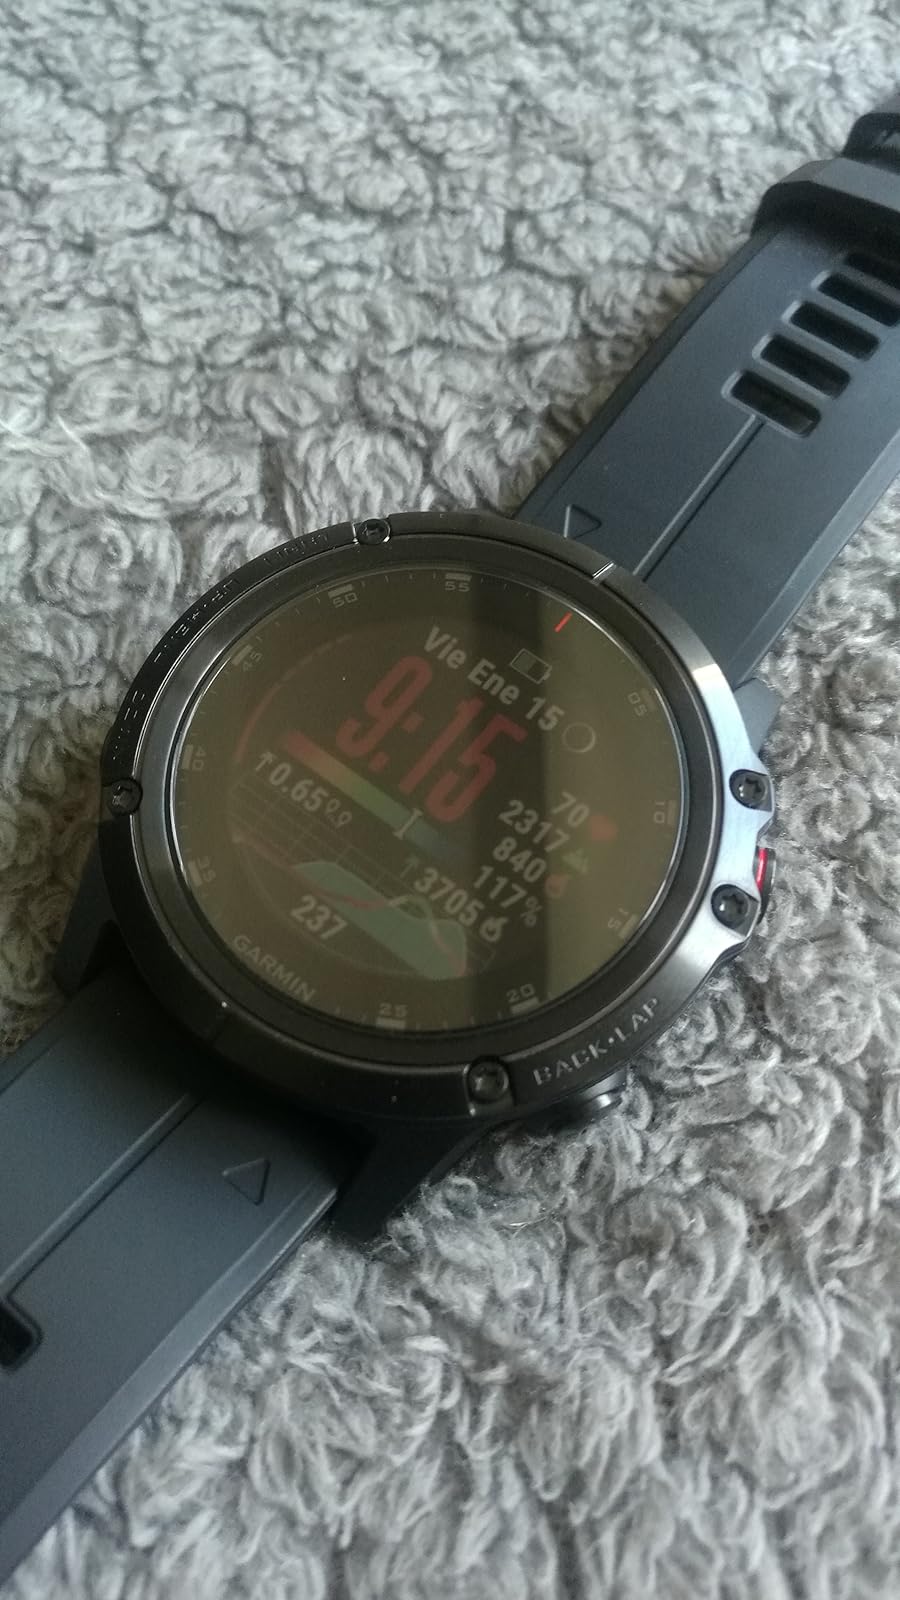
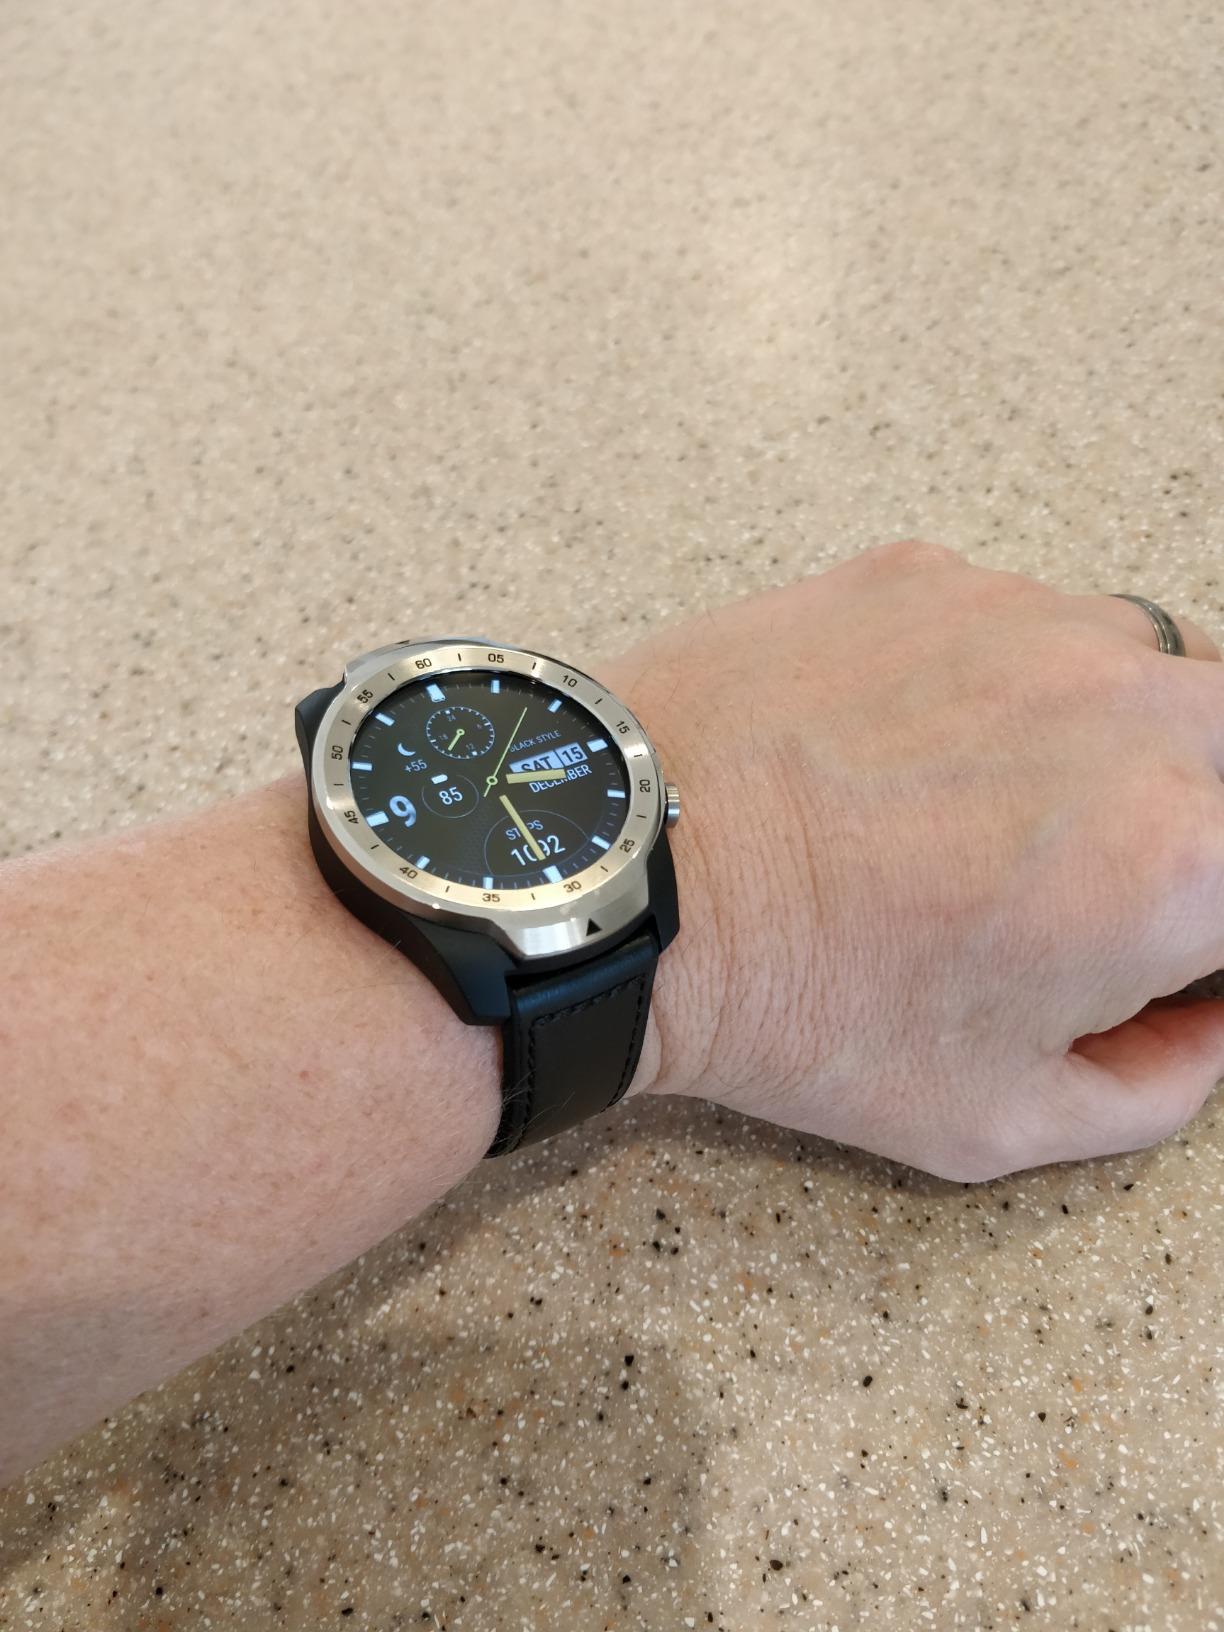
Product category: smartwatch
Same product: no